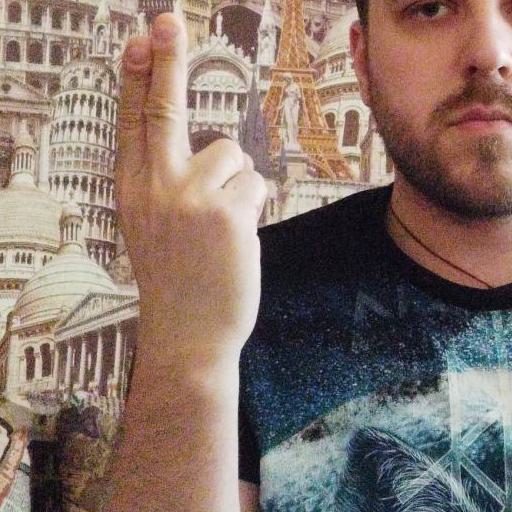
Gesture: two_up_inverted